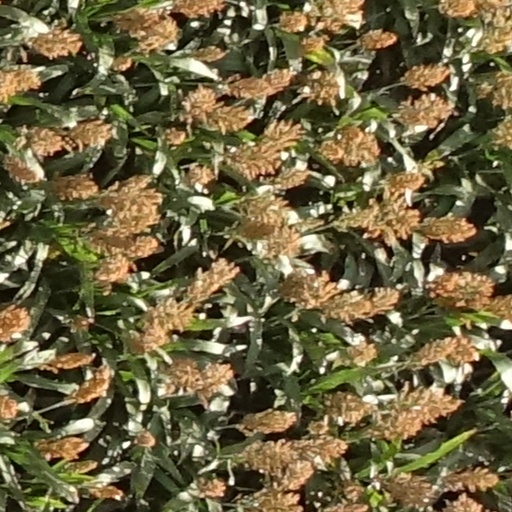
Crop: sorghum